Kelpie

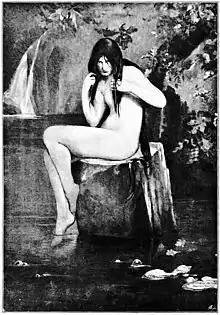
"The Kelpie" by Thomas Millie Dow, 1895

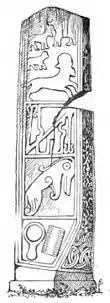
Pictish beast featured in a line drawing of the Maiden Stone

Kelpies have the ability to transform themselves into non-equine forms, and can take on the outward appearance of human figures, in which guise they may betray themselves by the presence of water weeds in their hair. Gregor described a kelpie adopting the guise of a wizened old man continually muttering to himself while sitting on a bridge stitching a pair of trousers. Believing it to be a kelpie, a passing local struck it on the head, causing it to revert to its equine form and scamper back to its lair in a nearby pond. Other accounts describe the kelpie when appearing in human form as a "rough, shaggy man who leaps behind a solitary rider, gripping and crushing him", or as tearing apart and devouring humans.